Eva Nová

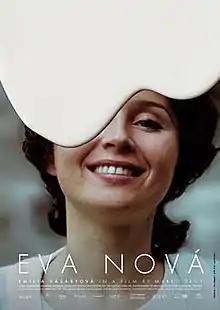
International theatrical release poster

Eva Nová is a 2015 Slovak-Czech drama film written, directed and co-produced by Marko Škop. It was screened in the Discovery section of the 2015 Toronto International Film Festival where it won the FIPRESCI Prize. It was selected as the Slovak entry for the Best Foreign Language Film at the 89th Academy Awards but it was not nominated.